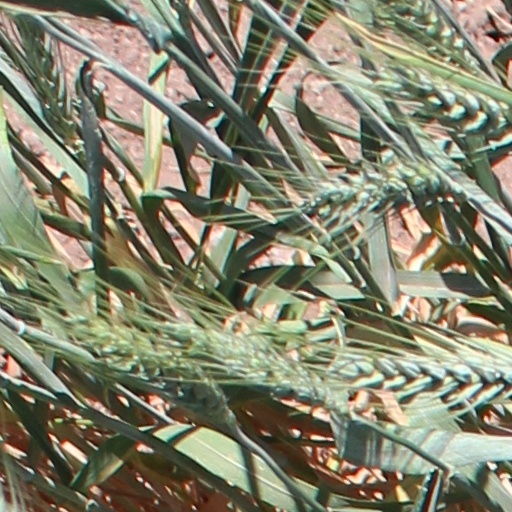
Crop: wheat